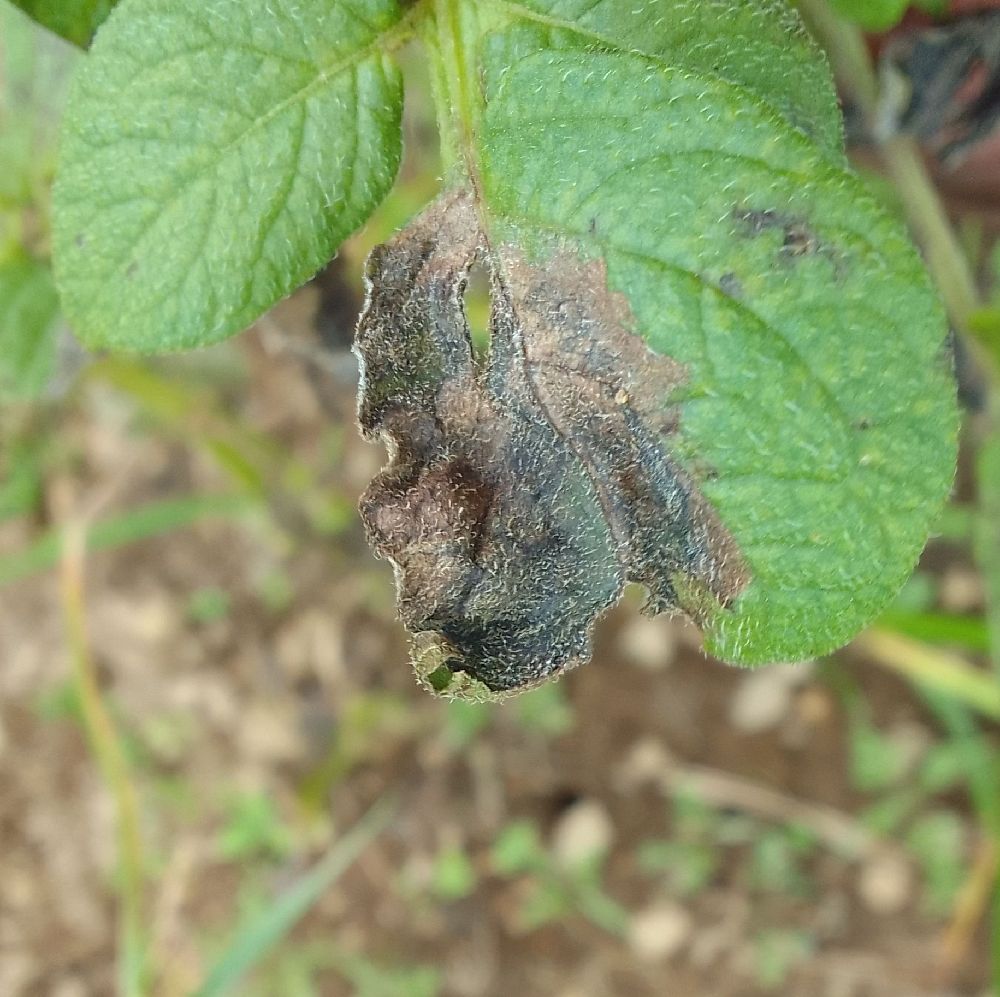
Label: Late blight